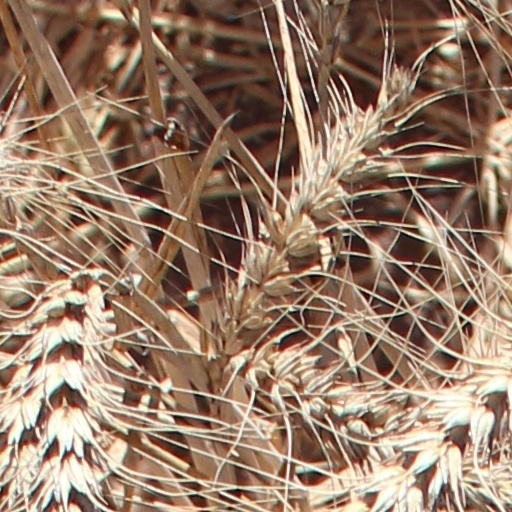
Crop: wheat